Timothy Haskell

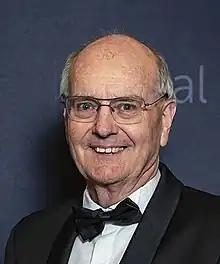
Haskell in 2019

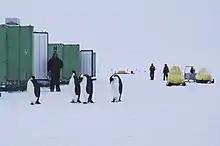
Penguins at Camp Haskell

Haskell completed a PhD at the University of Canterbury in 1972 under the supervision of Brian Wybourne. Haskell started his career at the Physics and Engineering Laboratory of DSIR (New Zealand) and remained with them through its evolution to Industrial Research Limited (IRL). He shifted to Callaghan Innovation in 2012.